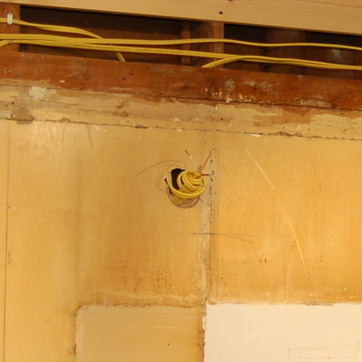
Material: plastic